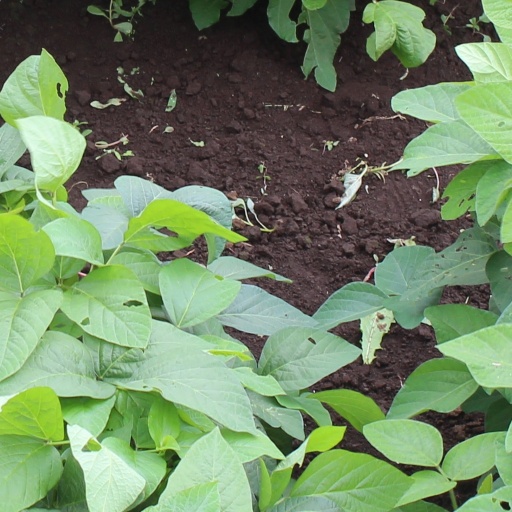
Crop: soybean